Phyllorhiza punctata

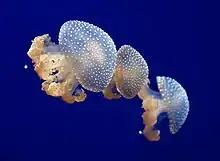
At Tierpark Hagenbeck, Germany

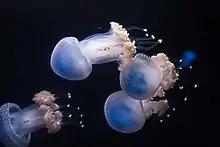
At Tiergarten Schönbrunn, Hietzing, Wien, Austria

True jellyfish go through a two-stage life cycle which consists of a medusa stage (adult) and a polyp stage (juvenile). In the medusa stage, male jellyfish release sperm into the water column and the female jellyfish gathers the sperm into her mouth where she holds the eggs. Once fertilization occurs and larvae are formed they leave their mother and settle to the ocean floor. Once on the bottom a polyp form occurs and this form reproduces asexually by "cloning" or dividing itself into other polyps. Jellyfish can live for up to five years in the polyp stage and up to two years in the medusa stage (active).